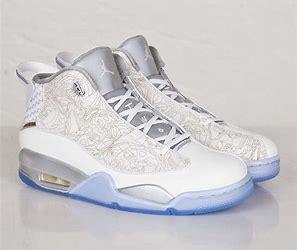
Brand: Jordan
Model: Dub Zero